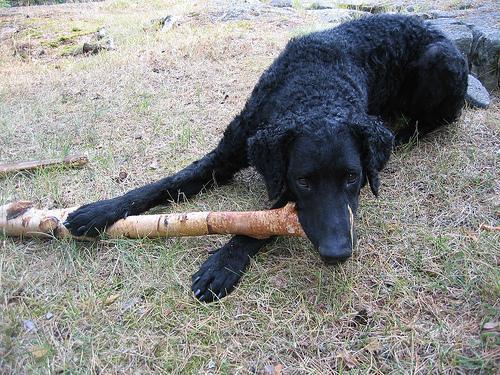
curly-coated_retriever